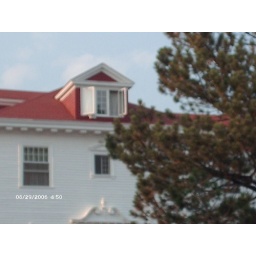
shadow figure in window of second building window at stanley hotel. colorado